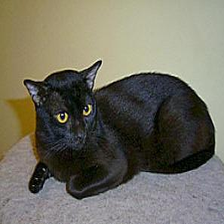
Species: cat
Breed: Bombay